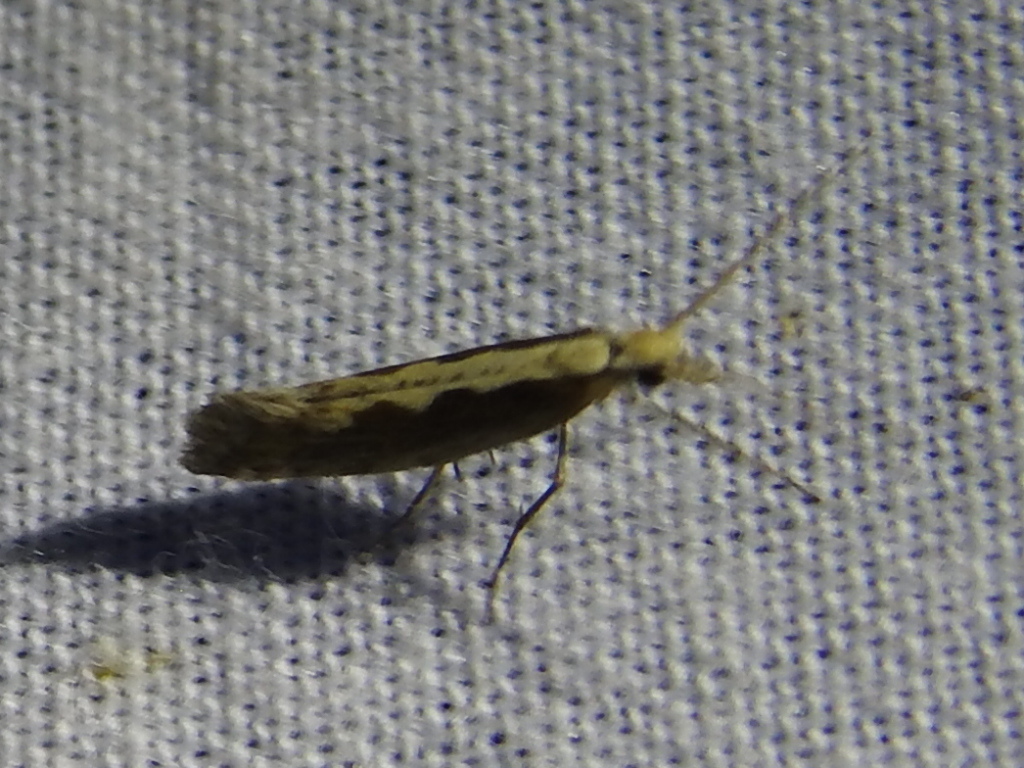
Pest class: diamondback_moth